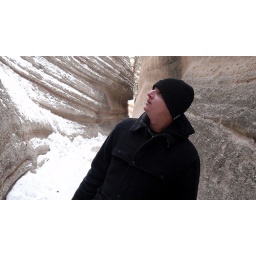
Pete walking in the Tent Rocks canyon